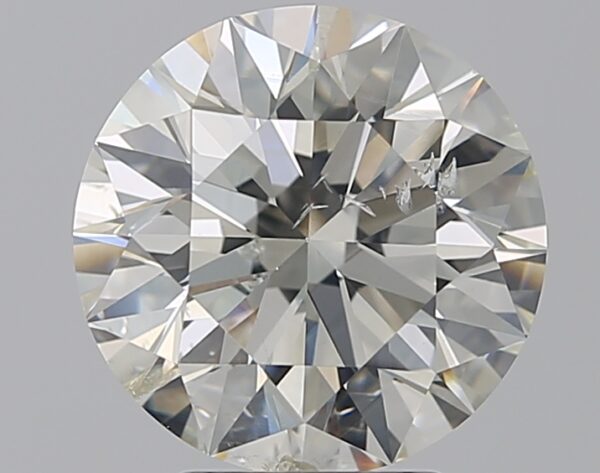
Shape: round
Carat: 3.7
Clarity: SI2
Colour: K
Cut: EX
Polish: EX
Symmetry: EX
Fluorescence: N
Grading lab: GIA
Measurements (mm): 9.8 x 9.86 x 6.2